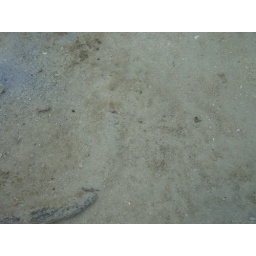
the water is clear near the shore